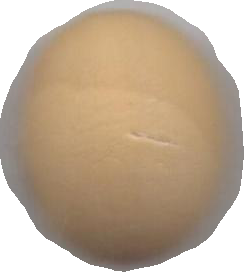
Variety: Grobogan